Polkadot (blockchain platform)

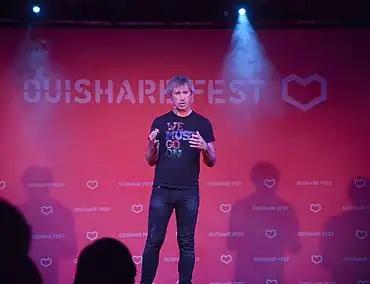
Gavin Wood, founder of Polkadot.

Polkadot was created by the Ethereum co-founder Gavin Wood, Robert Habermeier and Peter Czaban. The white paper for Polkadot was published by Wood in 2016. The Polkadot SDK and other core technology components are being developed by Parity Technologies. The project raised over $144.3 million in its Initial coin offering in October 2017.